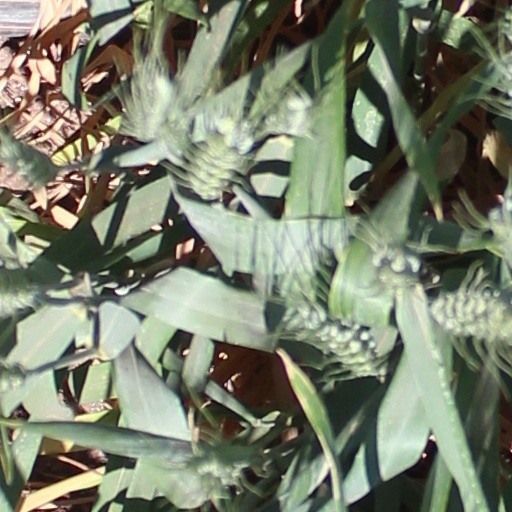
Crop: wheat